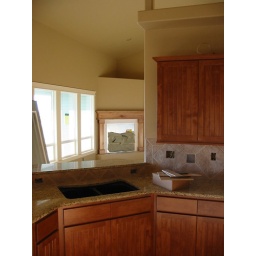
Counters in and the kitchen sink in place. Still need to finish the plumbing and electricial.